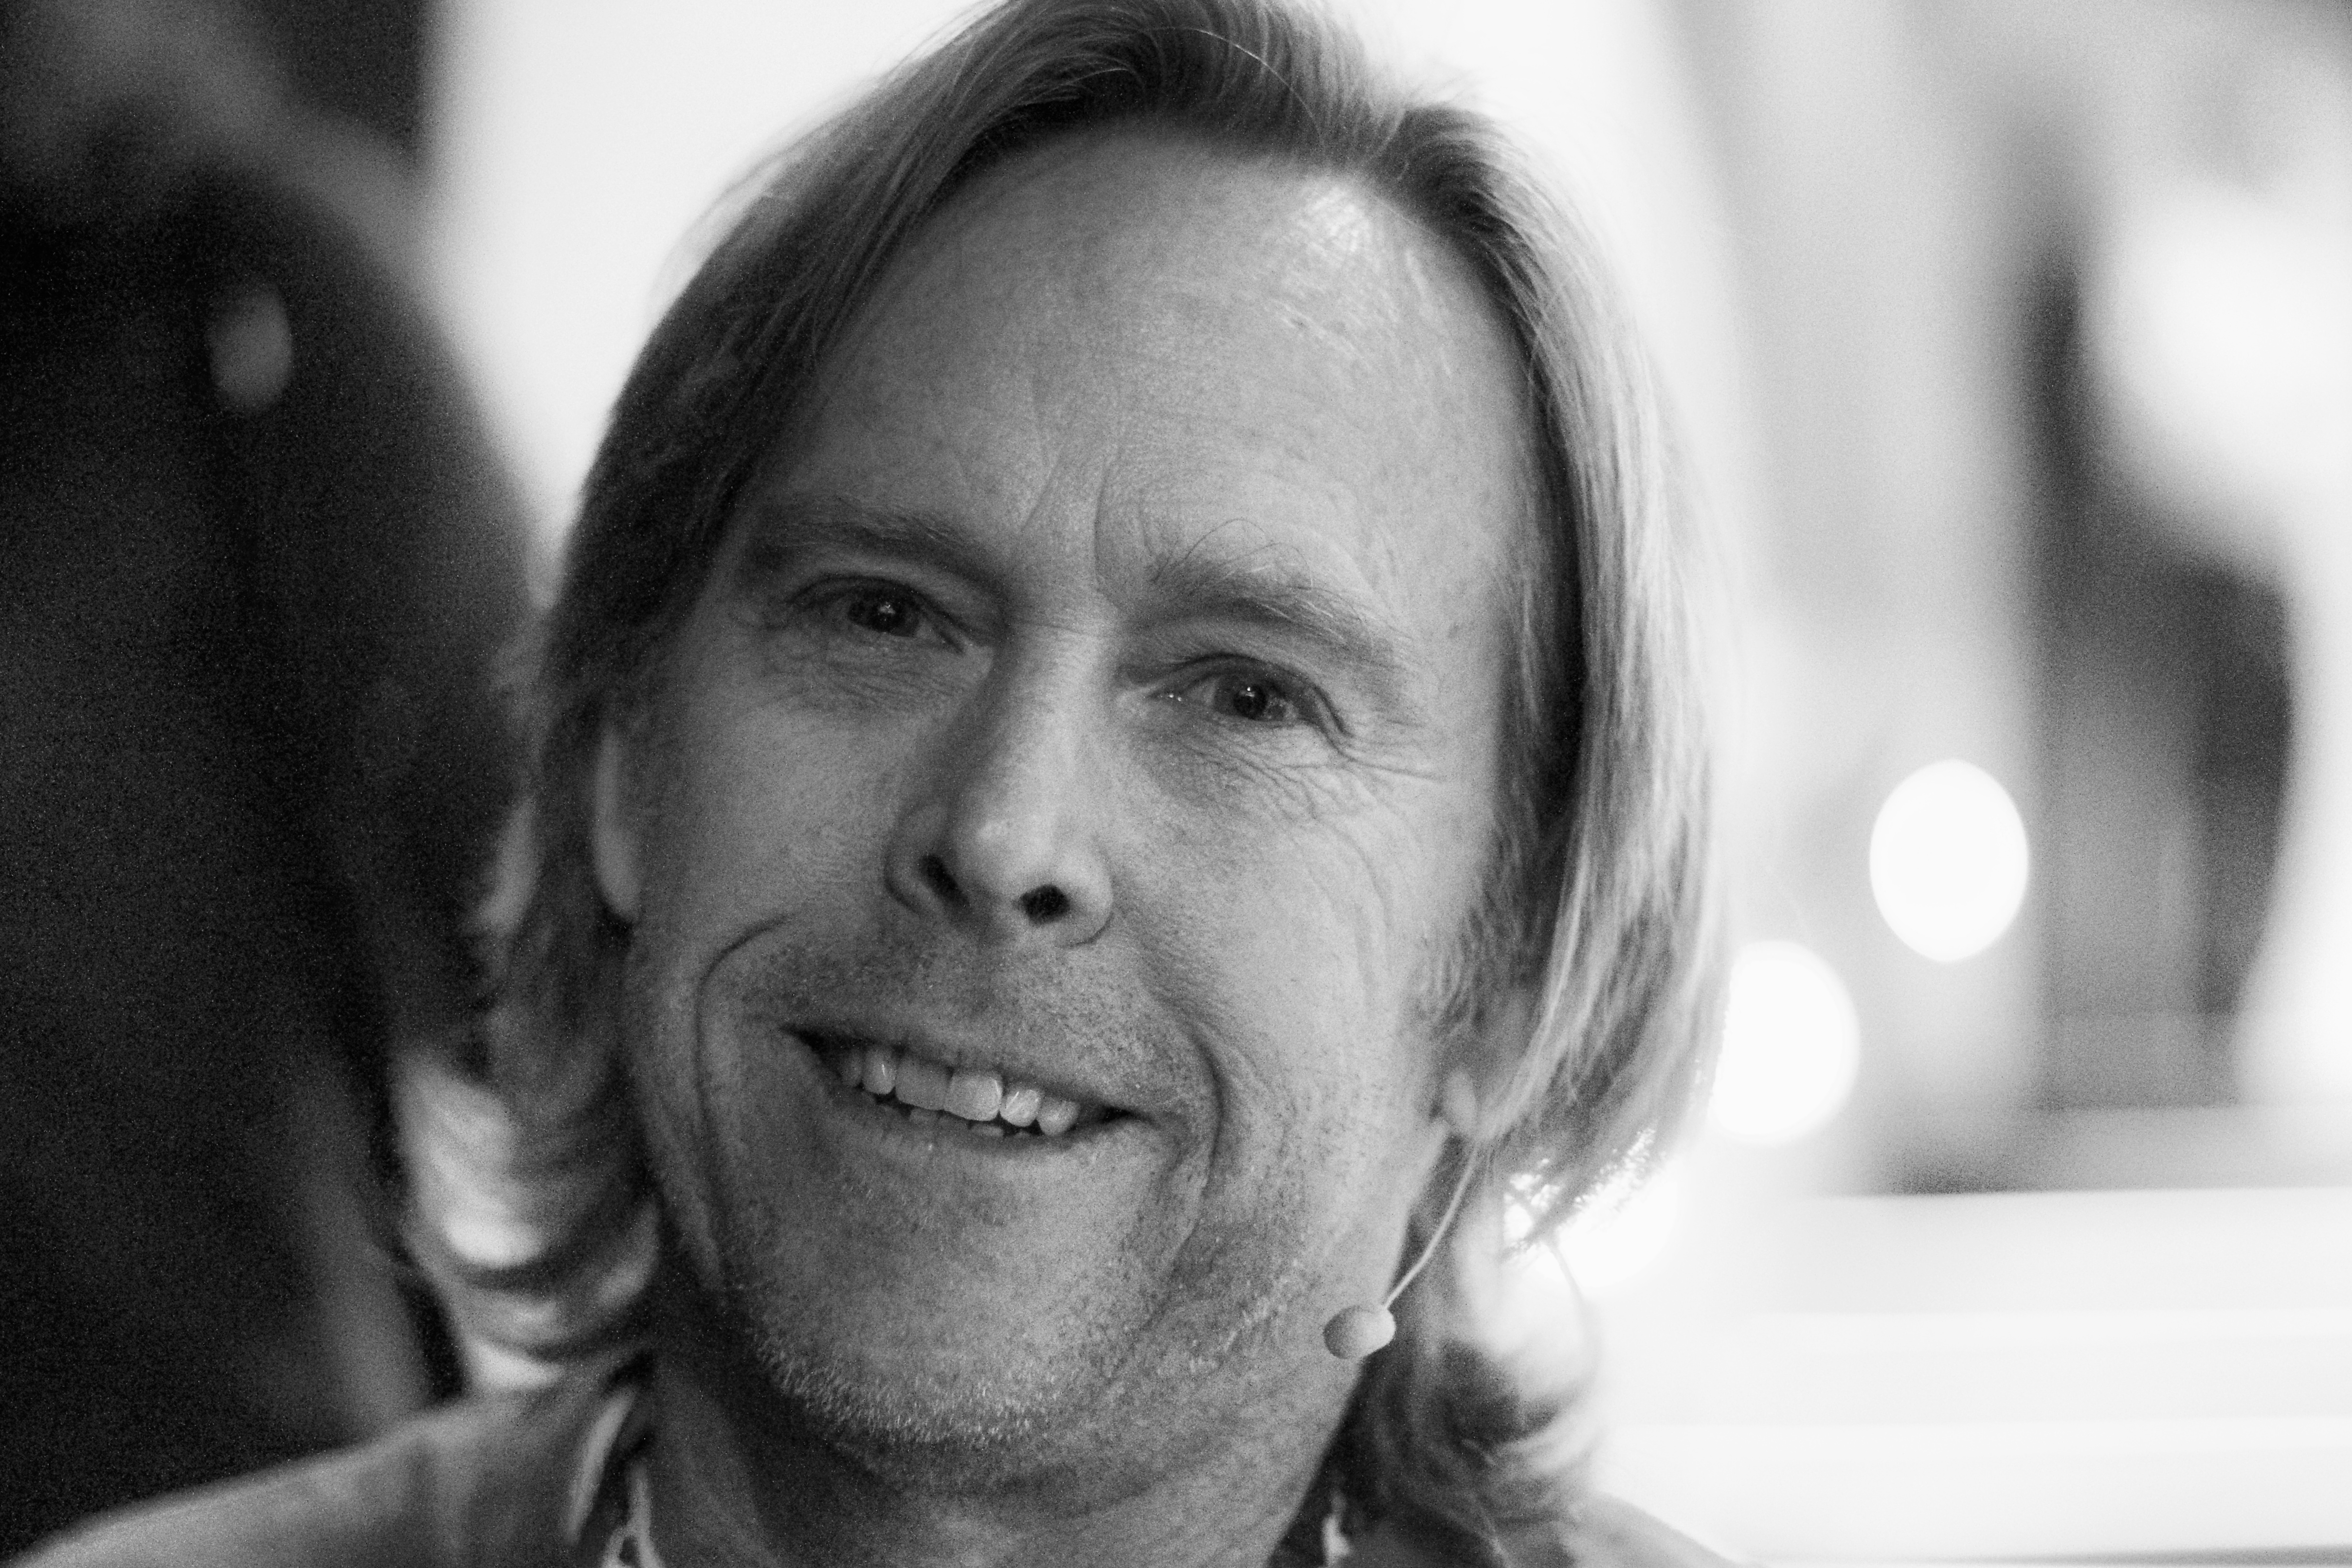
man, person, black and white, white, photography, portrait, black, monochrome, facial expression, smile, senior citizen, close up, face, eye, head, laughter, scctechtalks, emotion, monochrome photography, portrait photography